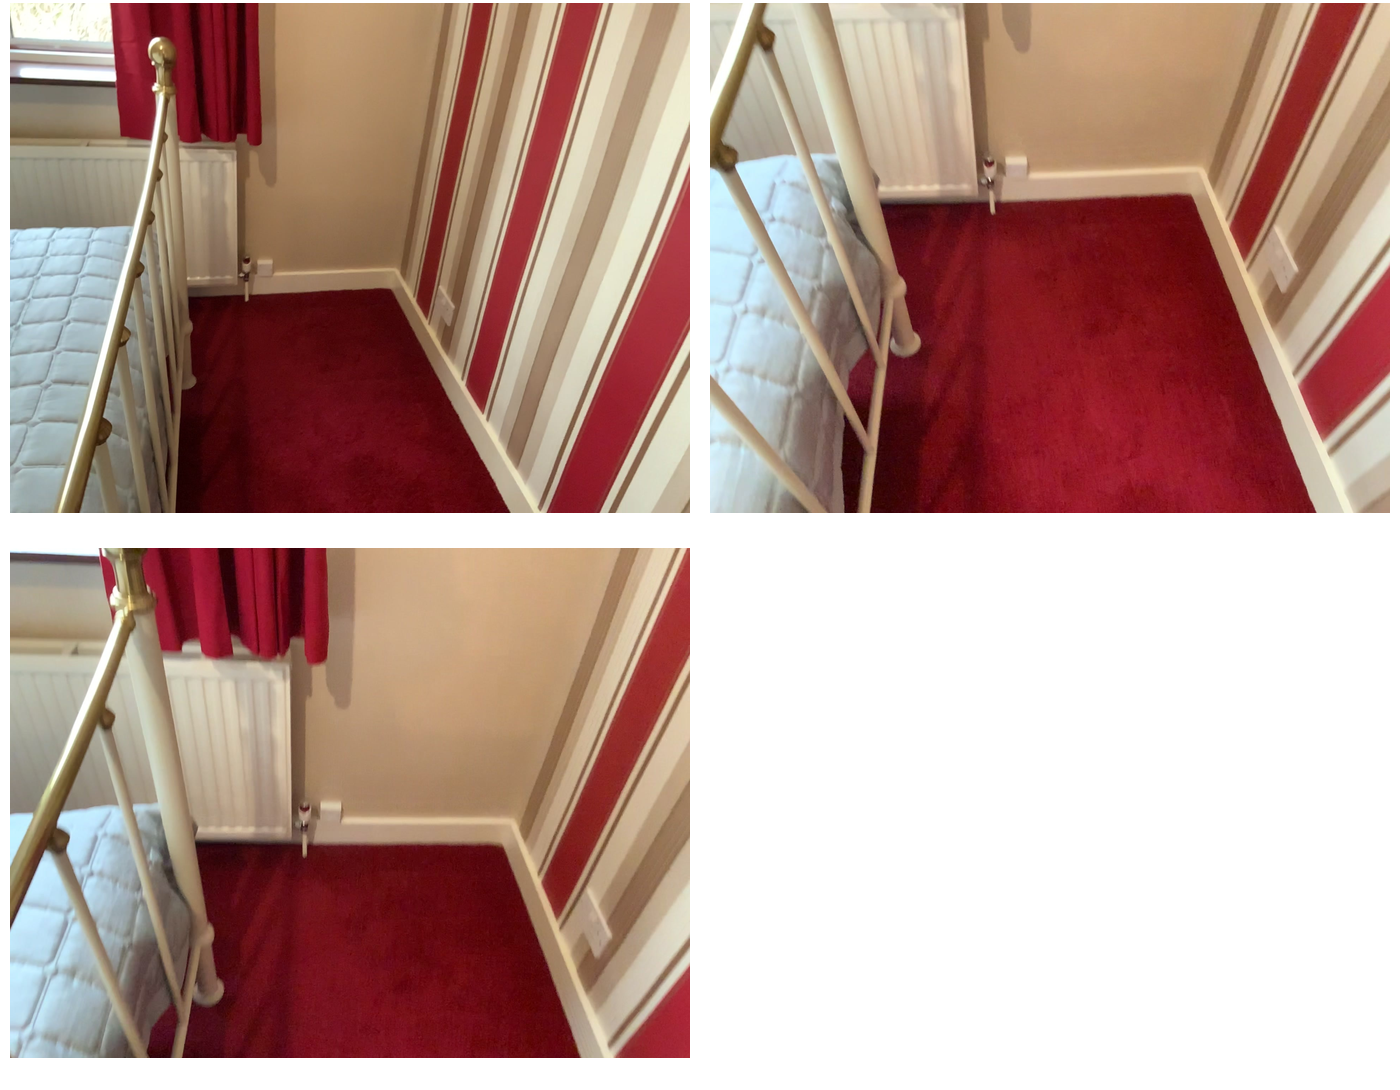Task instruction: Adjust the radiator.
Answer: {"task_instruction": "Adjust the radiator.", "nodes": ["knob", "radiator"], "edges": [{"functional_relationship": "adjust", "object1": "knob", "object2": "radiator", "spatial_relations": ["lower_than", "close"], "is_touching": true}], "action_type": "rotate", "function_type": "parameter_adjustment"}